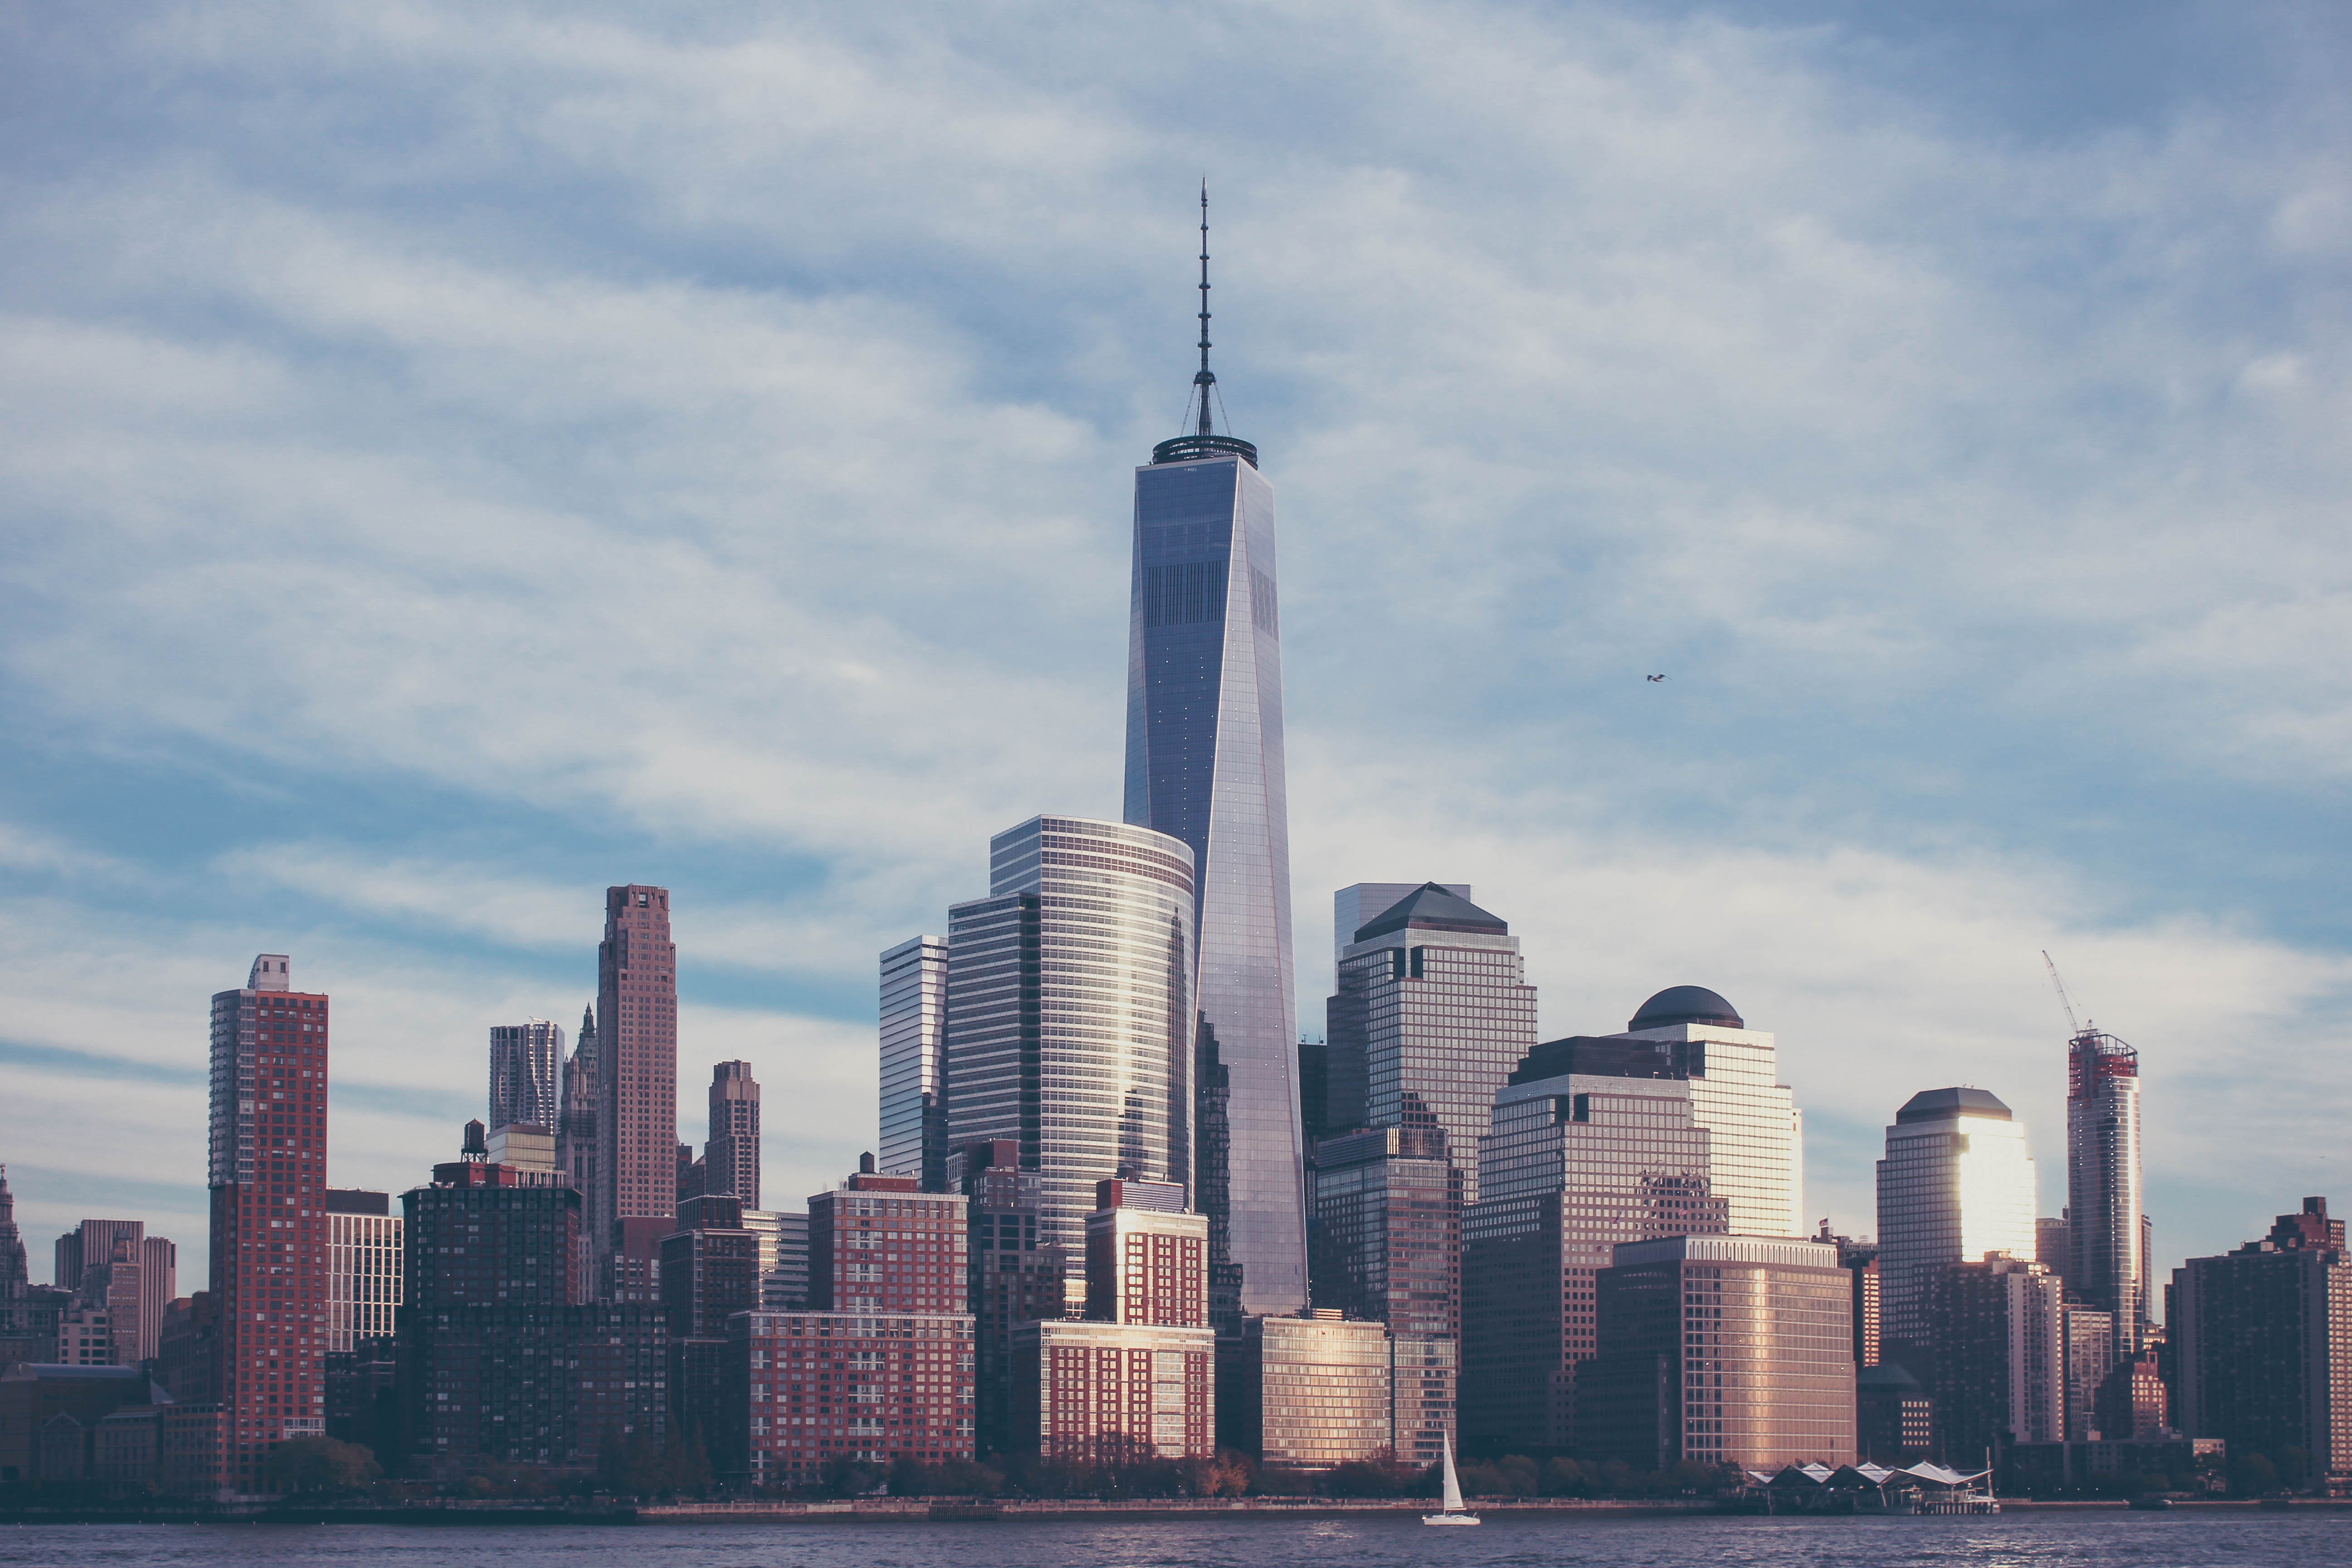
horizon, skyline, city, skyscraper, cityscape, downtown, tower, landmark, tower block, skyscrapers, buildings, spire, metropolis, urban area, geographical feature, human settlement